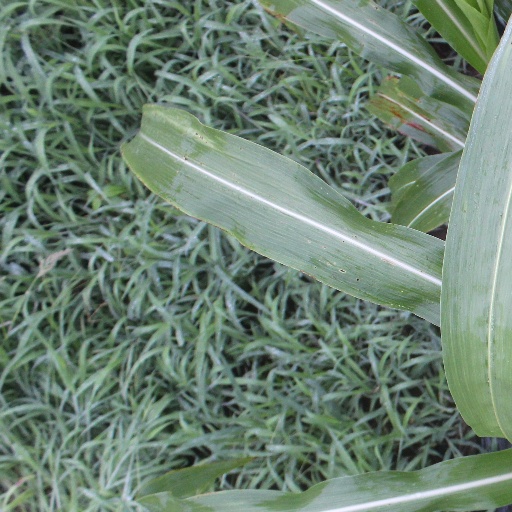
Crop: sorghum